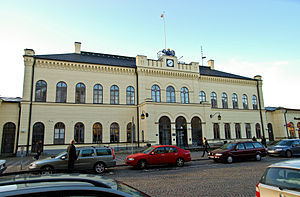
Lunds centralstation
Stationsbygningen
Lunds centralstation er den største af de to jernbanestationer i Lund, Sverige – Gunnesbo station er den anden. Med et gennemsnit på 39.700 daglige passagerer målt i efteråret 2013, er det landets tredjestørste station. Med indvielsen af Citytunneln er passagererne på Malmö C spredt ud på de øvrige stationer i byen hvilket har ført til et fald på dér, som har gjort det muligt for Lund C at opnå flere rejsende.